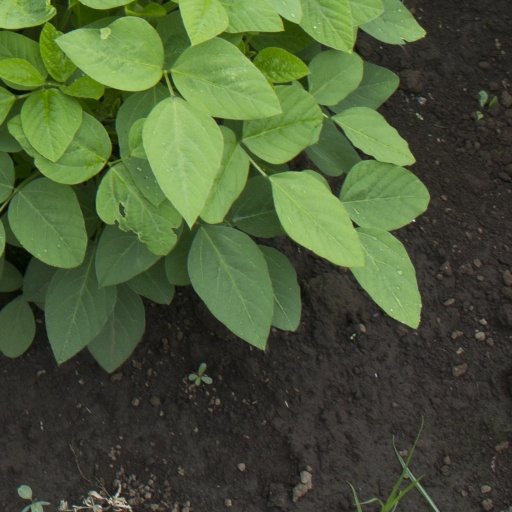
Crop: soybean